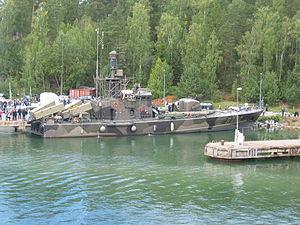
Les navires d’attaque rapide sont des navires de guerre petits, rapides, agiles et offensifs ; qui sont armés de missiles anti-navires, armes à feu ou de torpilles. Ils sont généralement utilisés à proximité de la terre car ni leur tenue en mer, ni leur capacité d’emport de munitions défensives, ne leur permettent de survivre dans des eaux lointaines. Ils pèsent généralement de 50 à 400 tonnes et peuvent atteindre une vitesse de 25 à 50 nœuds.